Noronha skink

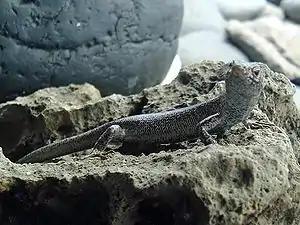
Noronha skinks are very common on Fernando de Noronha.

The Noronha skink is covered with light and dark spots above, but there is substantial variation in the precise colors. There are no longitudinal stripes. The scales on the underparts are yellowish or grayish. The eyelids are white to yellow. It has a small head with small nostrils, which are placed far to the front at the sides of the head. The mouth contains small and conical teeth and a thin but well-developed tongue. The eyes are small and placed laterally and contain dark, rounded irises. There are three to five well-developed auricular lobules (small projections) in front of the ears; these lobules are absent in true "Mabuya". The hindlimbs are longer and stronger than the forelimbs, which are small. The tail is longer than the body and is muscular but very brittle. It is nearly cylindrical in form and tapers towards the end.